Short-eared owl

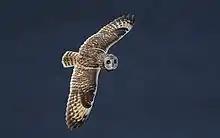
In flight

The short-eared owl (Asio flammeus) is a widespread grassland species in the family Strigidae. Owls belonging to genus "Asio" are known as the eared owls, as they have tufts of feathers resembling mammalian ears. These "ear" tufts may or may not be visible. The short-eared owl will display its tufts when in a defensive pose, although its very short tufts are usually not visible. The short-eared owl is found in open country and grasslands.